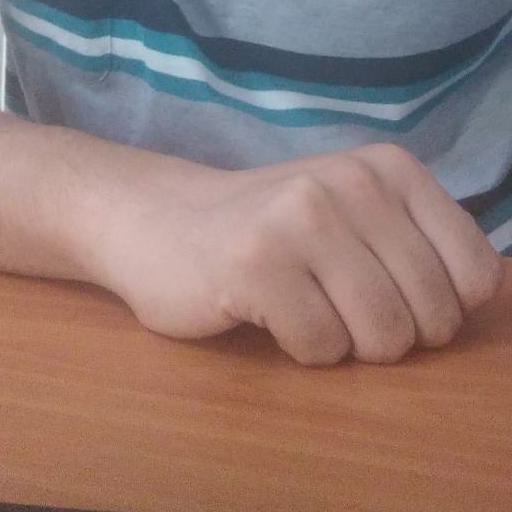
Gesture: no_gesture